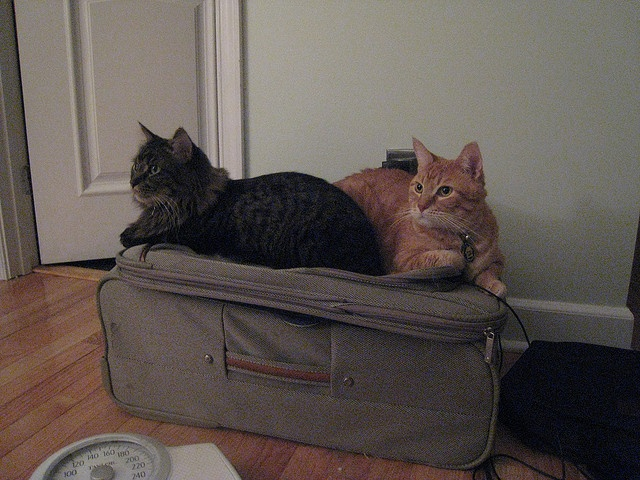
A pair of cats sitting on a grey luggage bag.
Two cats are relaxing on a suitcase on the floor.
Two cats are sitting on top of a suitcase.
A pair of cats sit on top of a suitcase.
A grey and a tan cat laying on a big piece of luggage.